Hamad bin Abdullah Al Sharqi

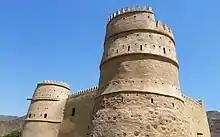
Bithnah Fort

Control of Bithnah was to be essential for Hamad bin Abdullah when, in 1901, he once again refused the suzerainty of Sharjah and used the fort at Bithnah to refuse aid to the headman of Kalba, who was related to Sheikh Saqr bin Khalid of Sharjah. He then appealed to Humaid bin Abdullah of Ras Al Khaimah for protection against Sharjah.